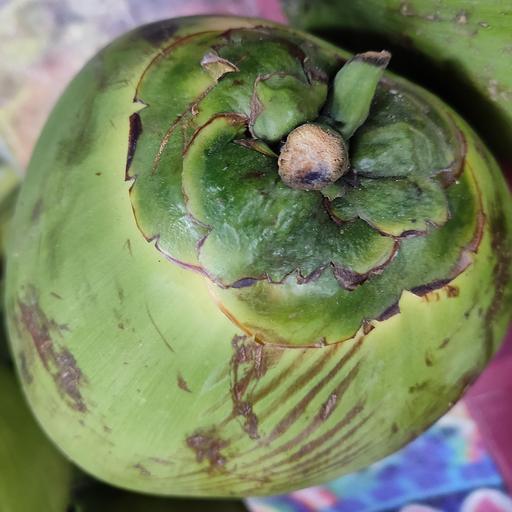
Crop type: Green Coconut